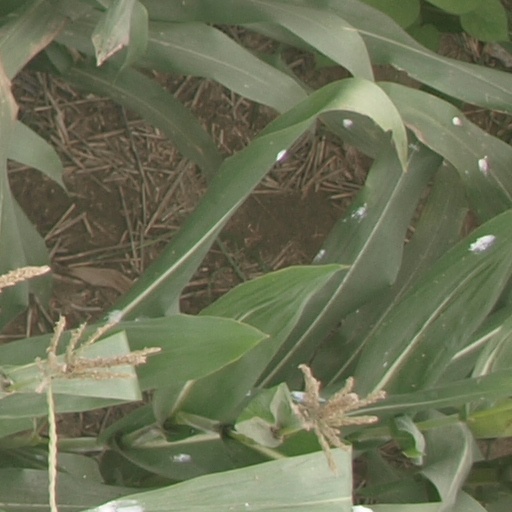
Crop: maize; corn